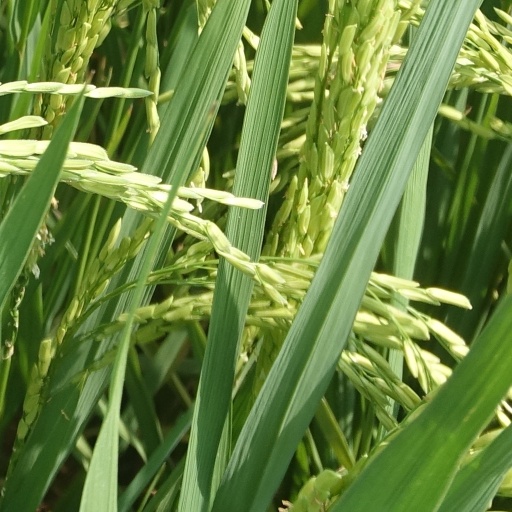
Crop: rice